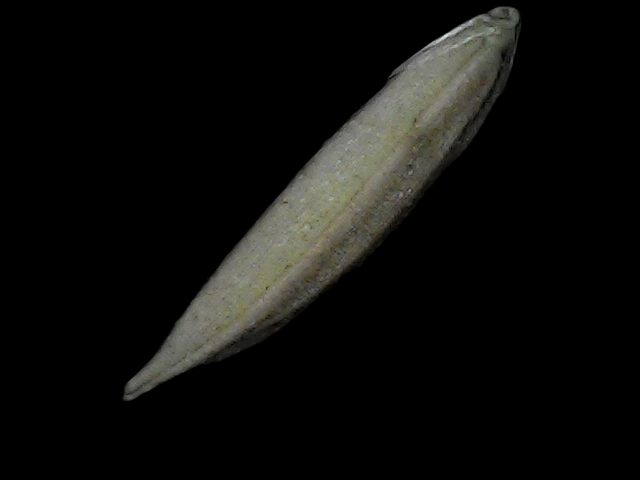
Rice variety: Bd57